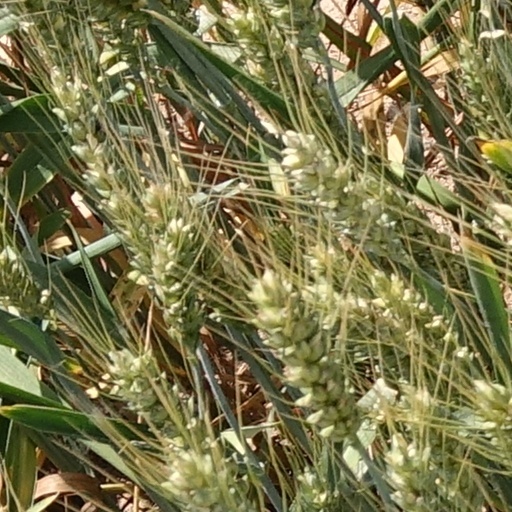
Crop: wheat